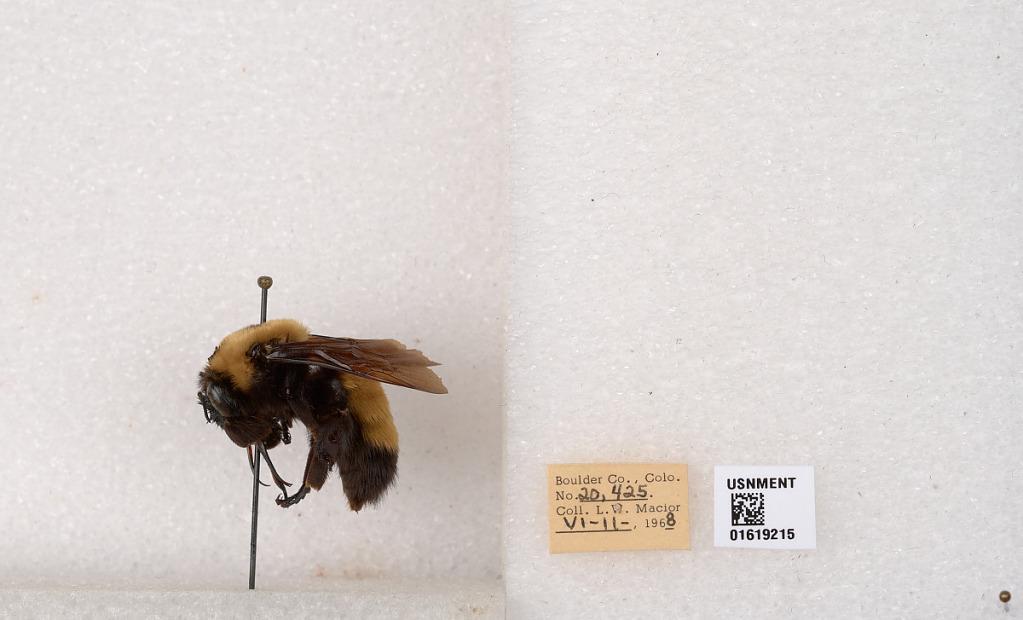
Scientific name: Bombus (Bombus) nevadensis Cresson